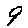
Label: 9